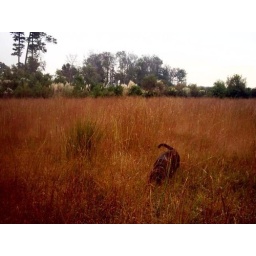
neighbor's dog in a field that used to be woods